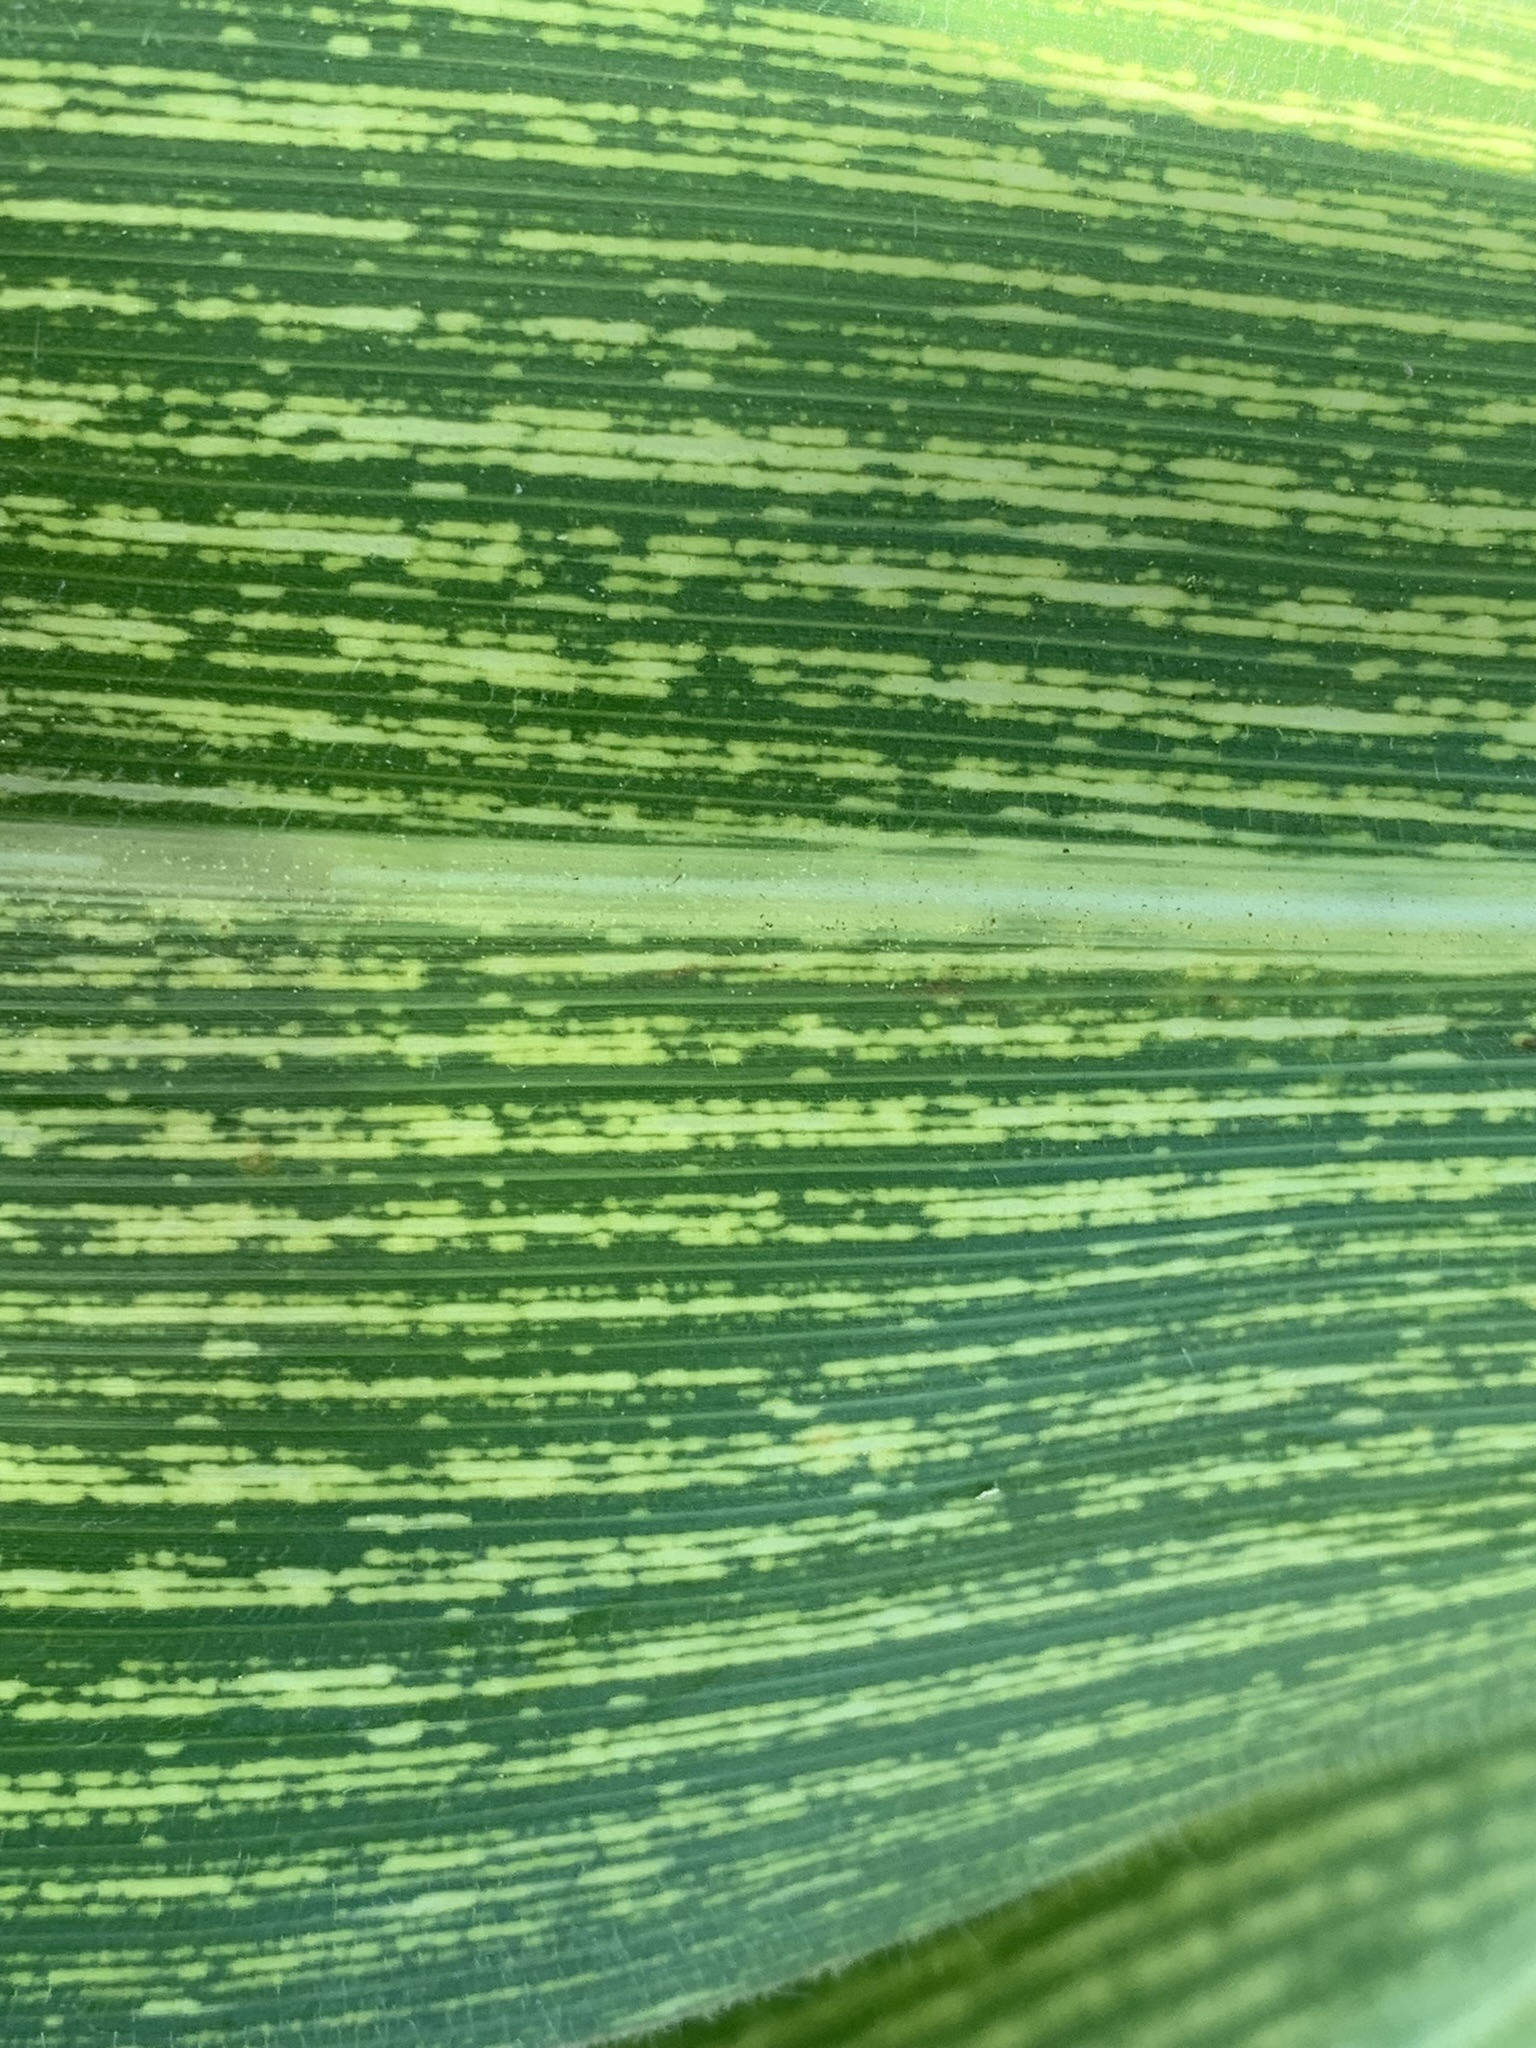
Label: MSV